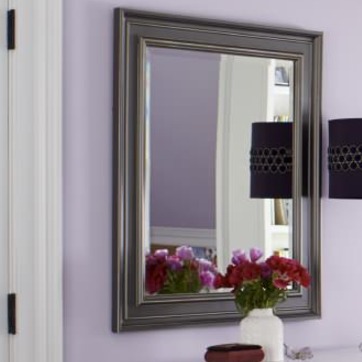
Material: mirror